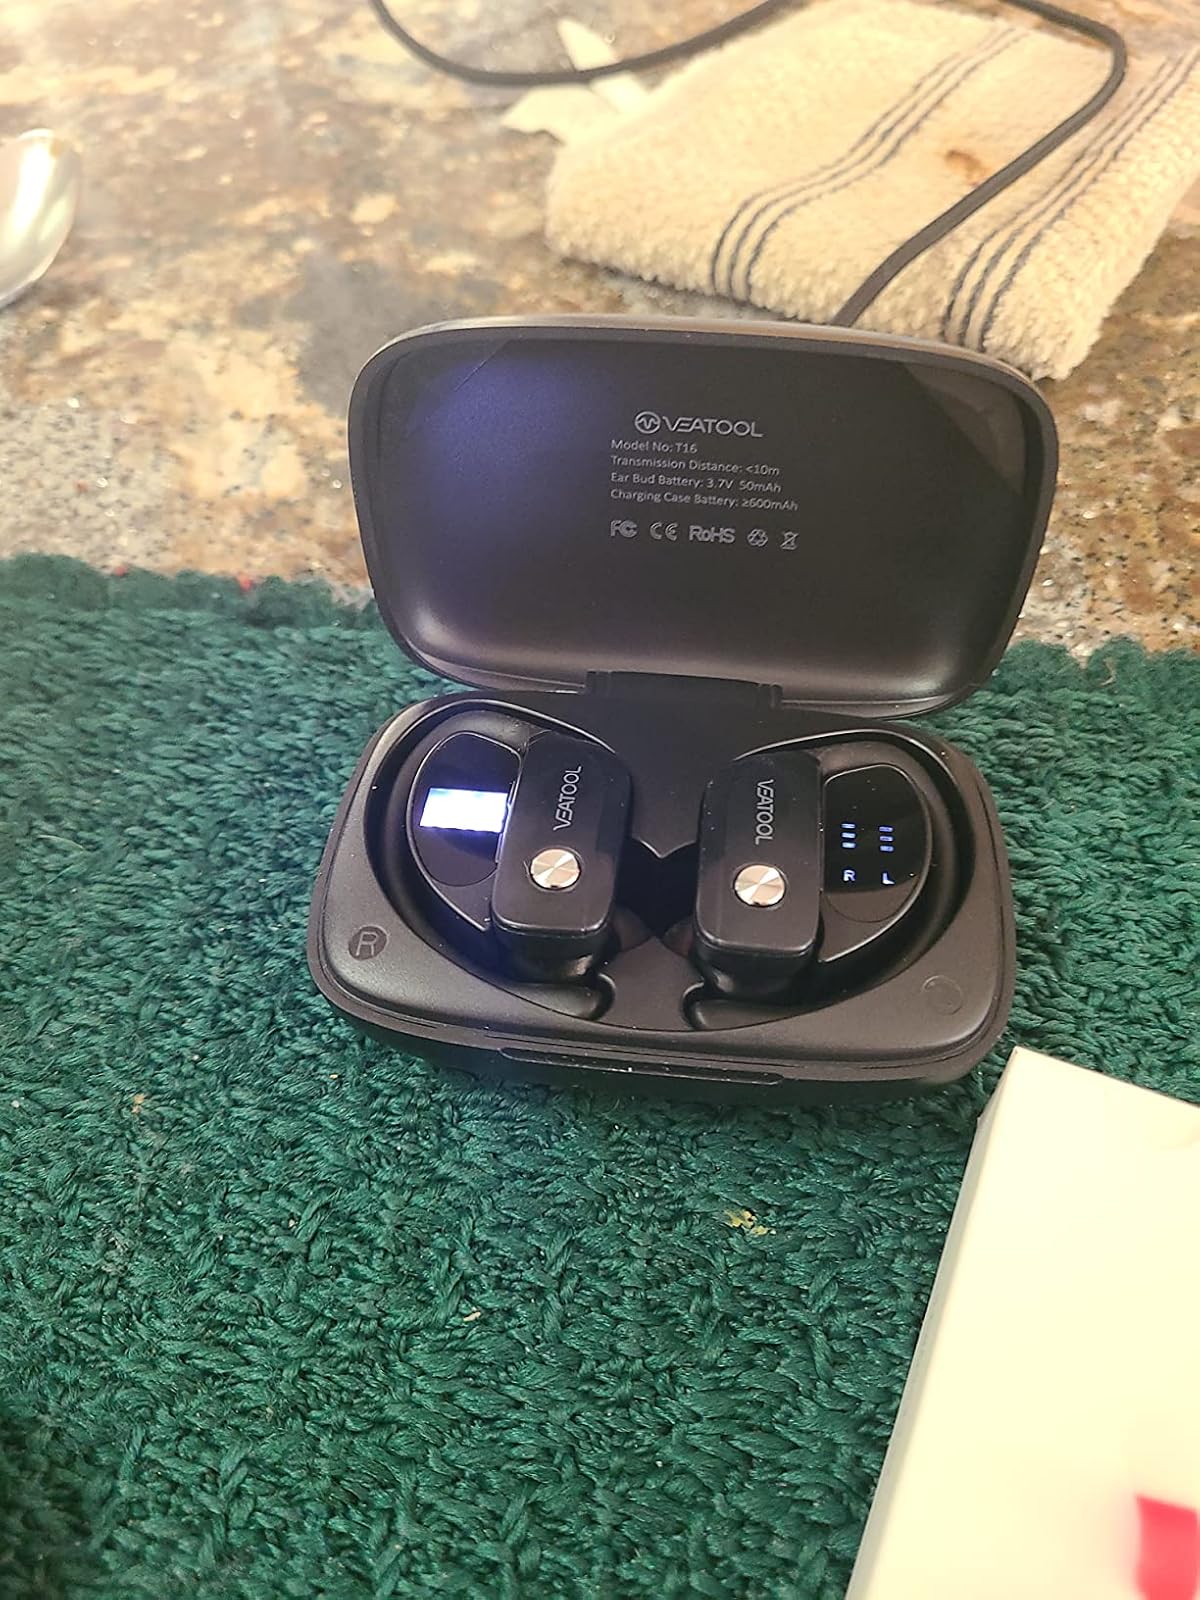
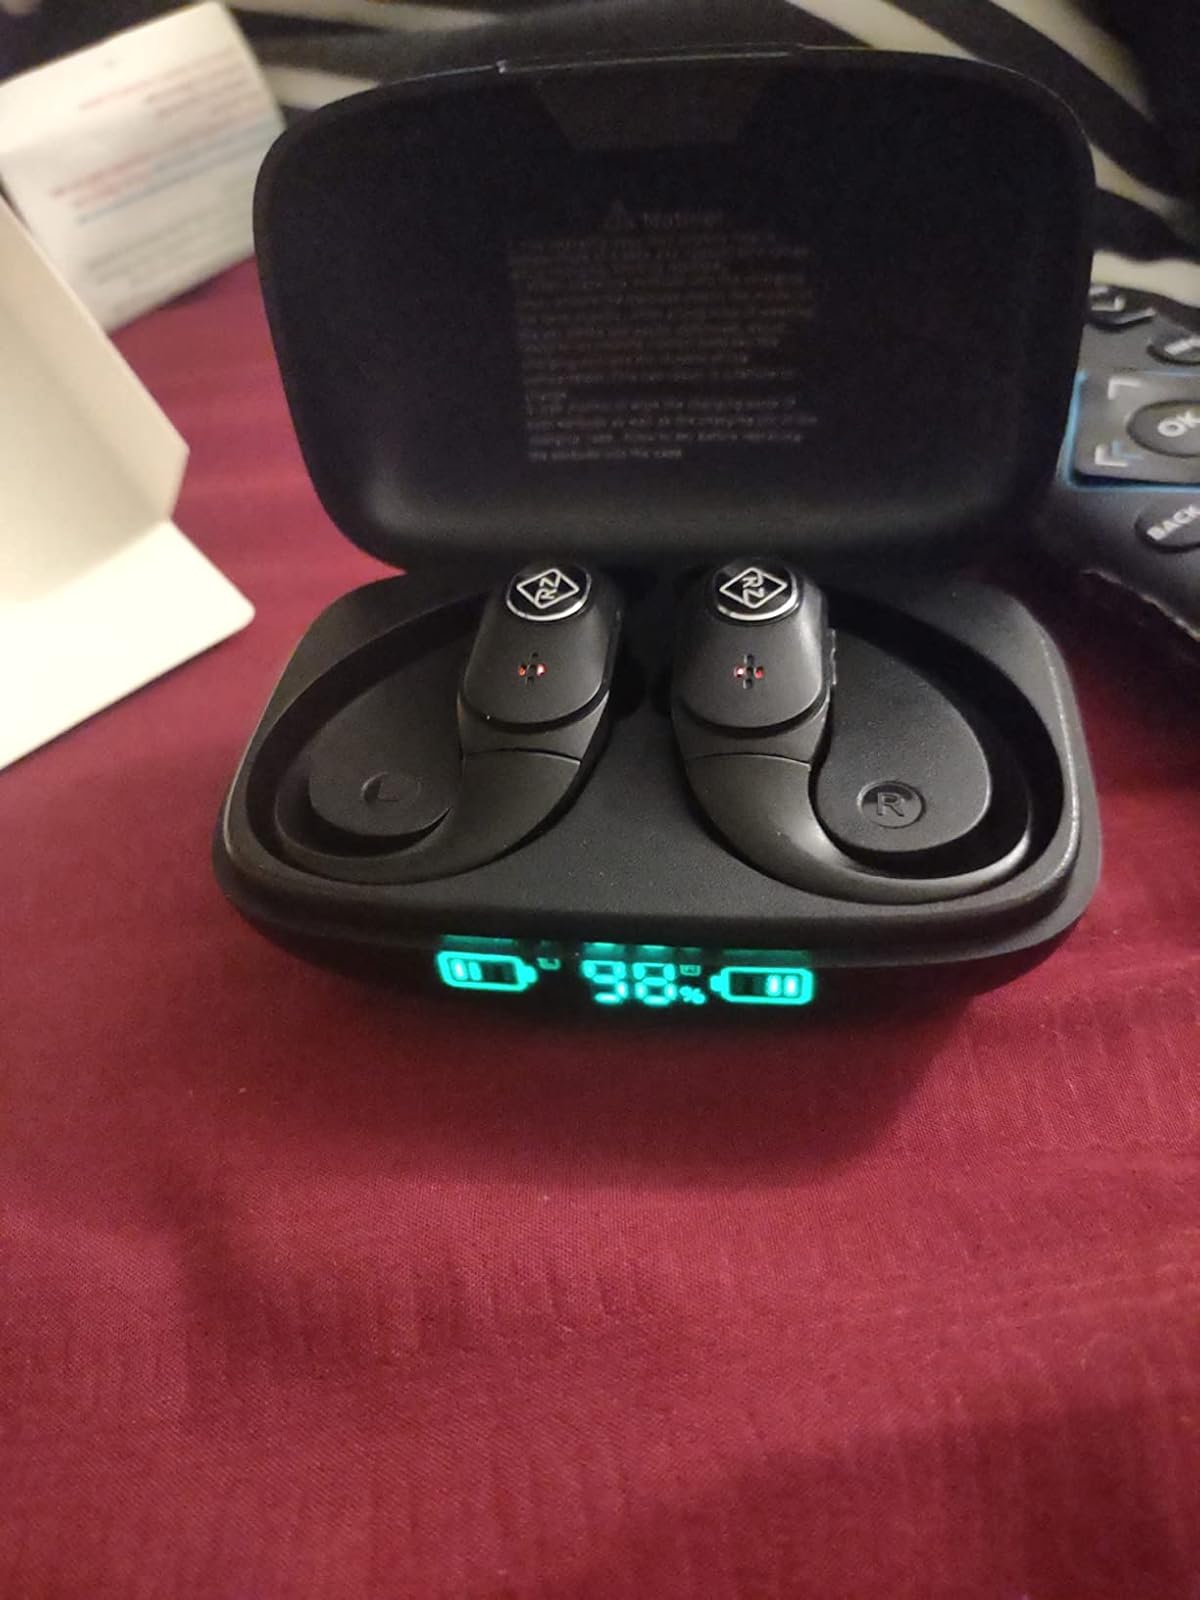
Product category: earbuds
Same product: no